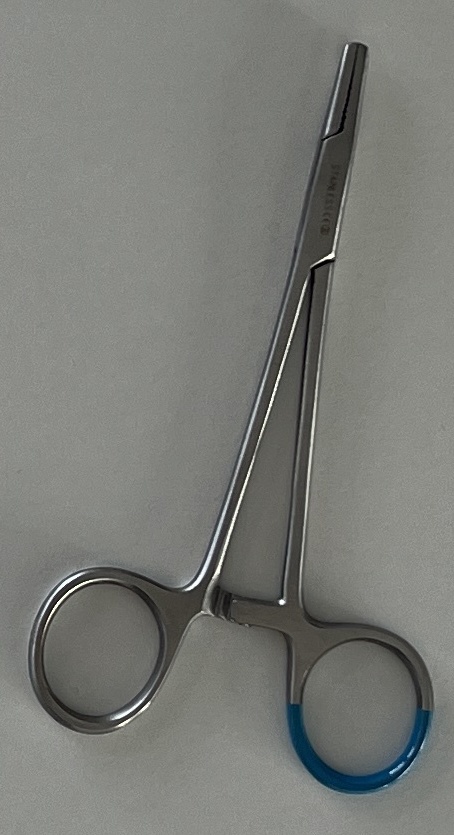
Hinged instrument state: closed